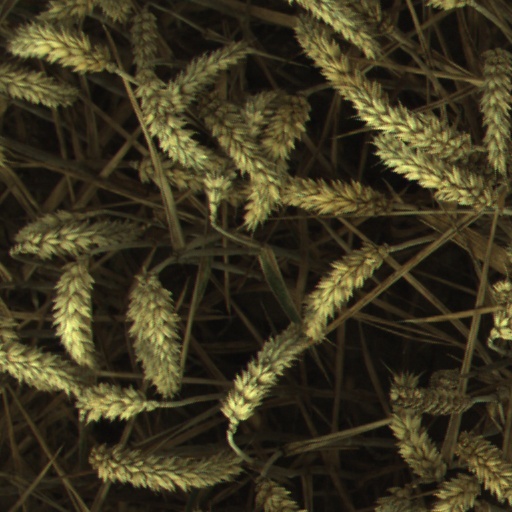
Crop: wheat